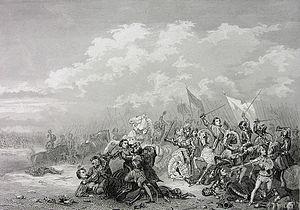
Cette page concerne l'année 1495 du calendrier julien.